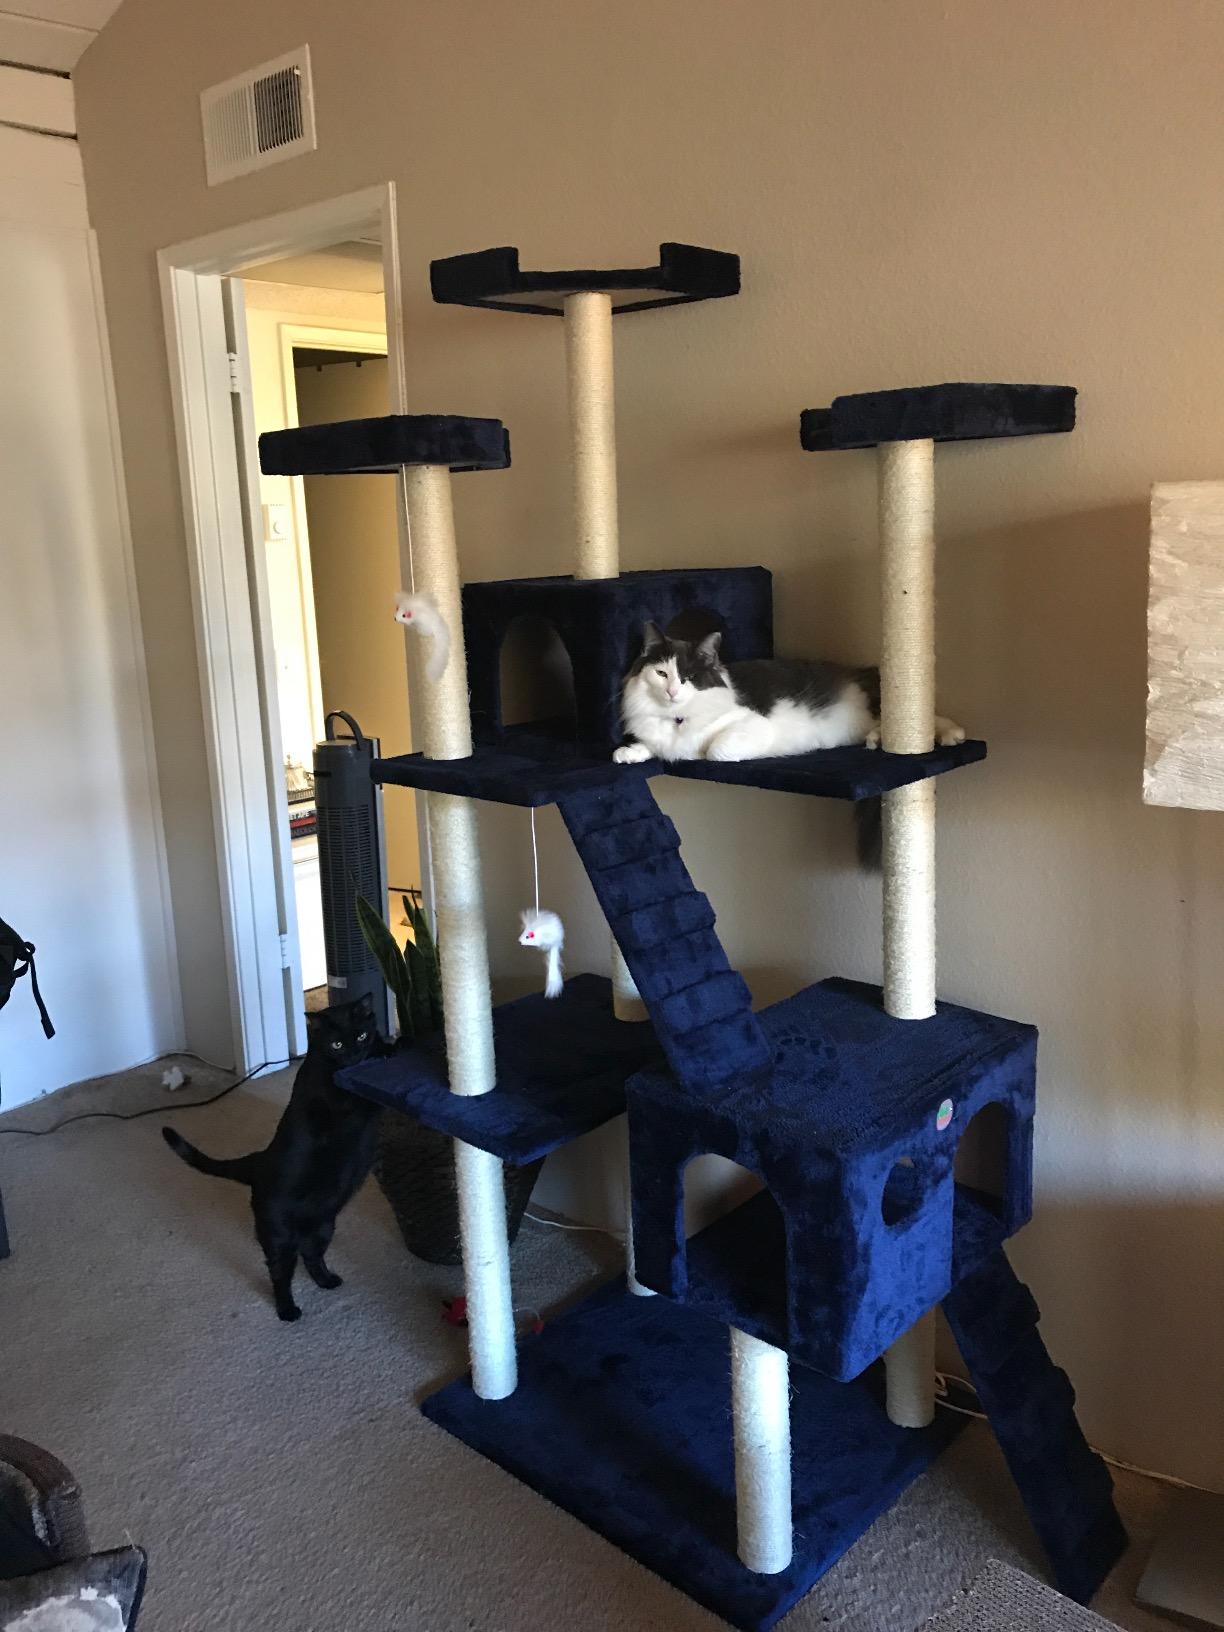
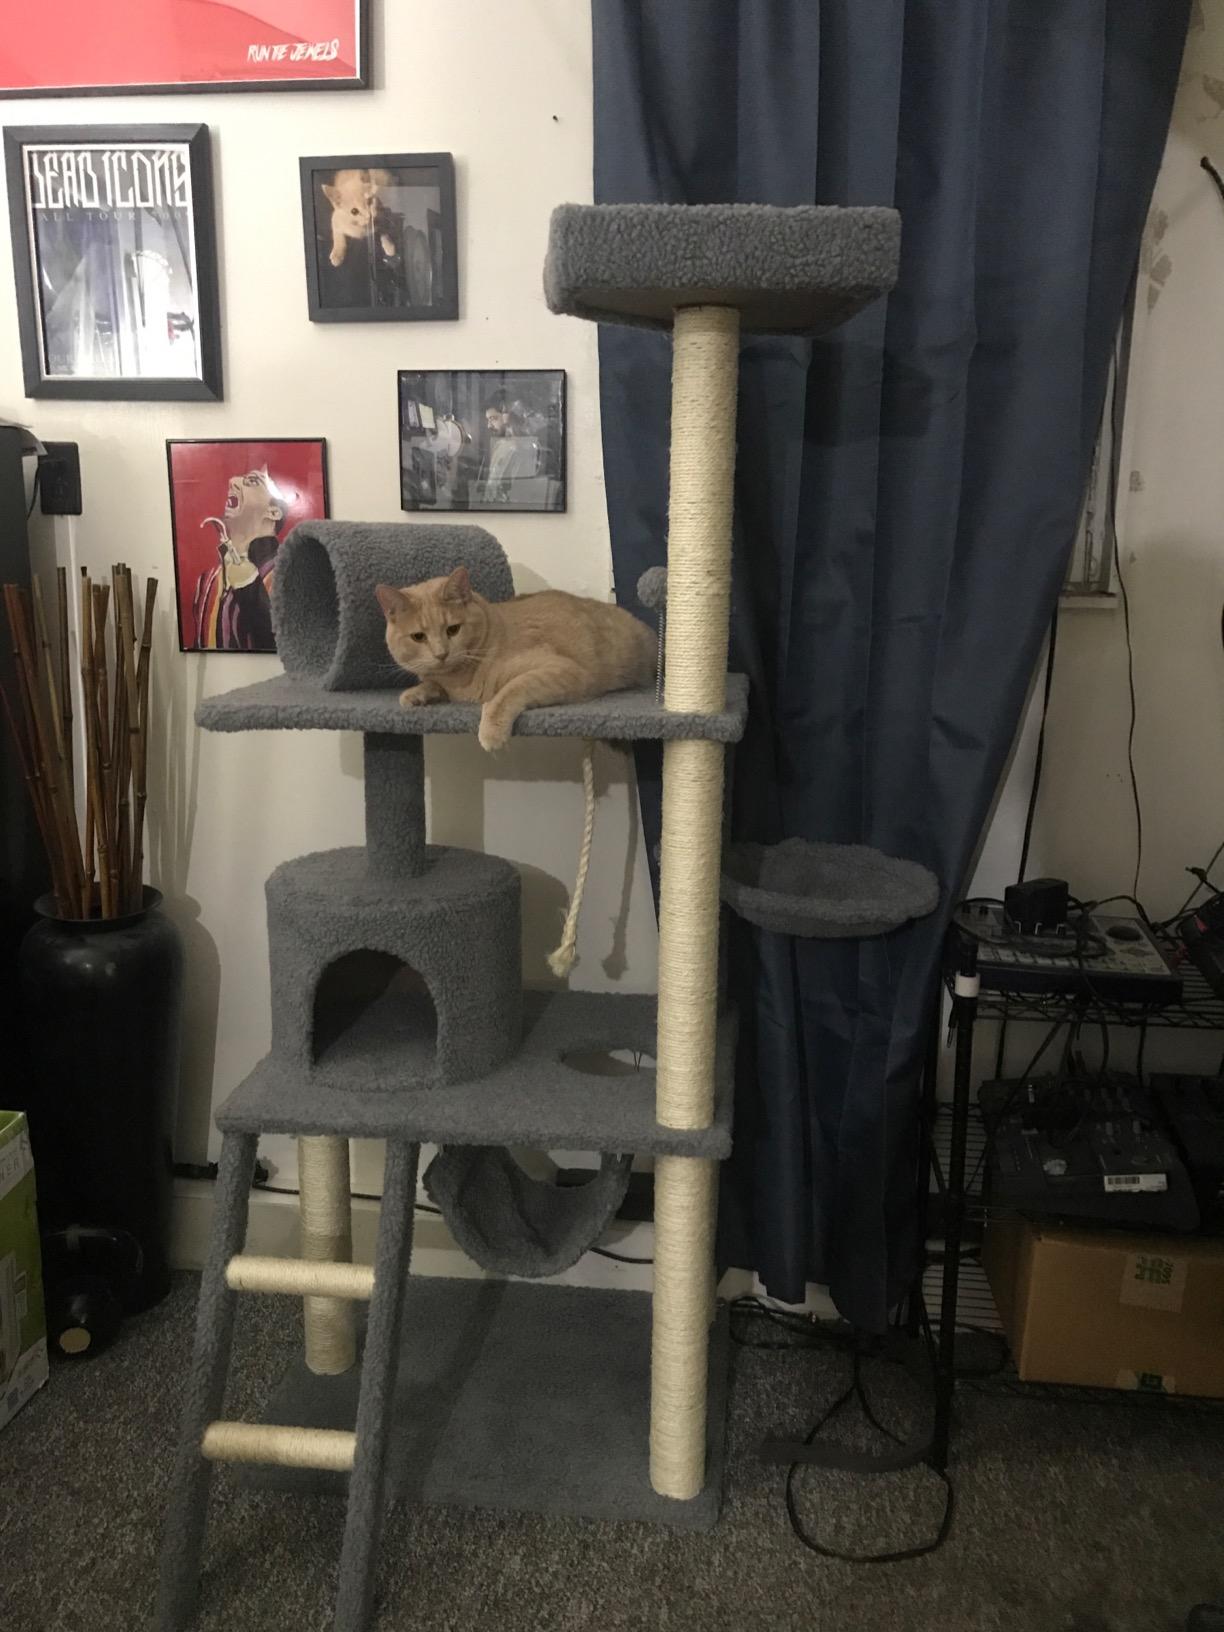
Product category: items_cat tree
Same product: no